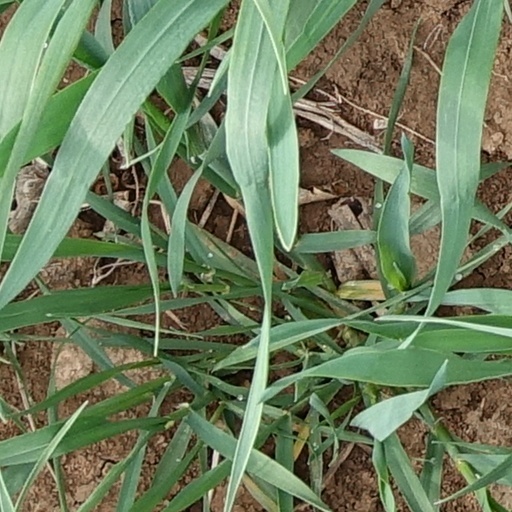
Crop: wheat